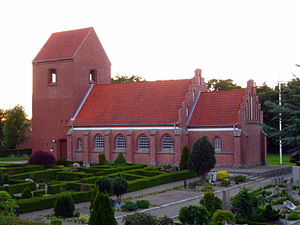
Dorf Sogn
Dorf Kirke
Dorf Kirke, Brønderslev Kommune
Dorf Sogn er et sogn i Brønderslev Provsti. Sognet ligger i Brønderslev Kommune. Indtil Kommunalreformen i 2007 lå det i Dronninglund Kommune, og indtil Kommunalreformen i 1970 lå det i Dronninglund Herred. I Dorf Sogn ligger Dorf Kirke.